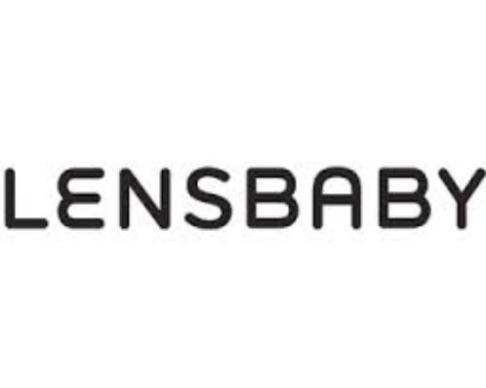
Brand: lensbaby
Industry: Electronic